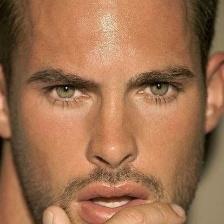
Label: faces